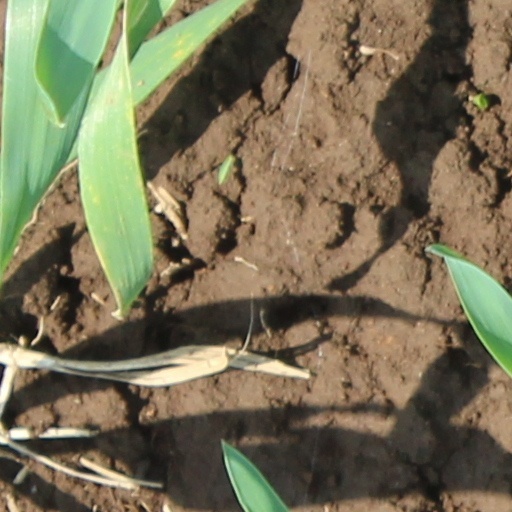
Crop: wheat